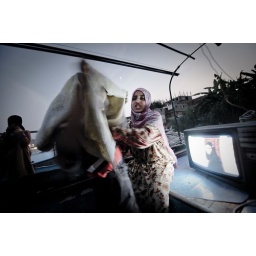
Hanaa (R) and Khalid dispute over the TV channel on their boat on the Nile River, Egypt, Oct. 23, 2009.